Lakbayan ng Pambansang Minorya

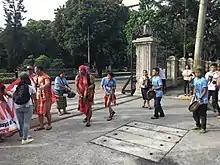
Protest and cultural action in front of the University of Santo Tomas

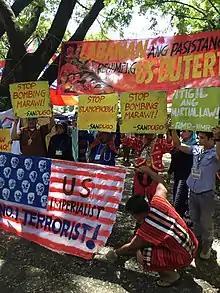
Indigenous peoples and their calls during Lakbayan 2017

With the concurring themes of the previous Lakbayan, the events of 2017 were also brought by their calls to resume peace talks regarding the war between the Government of the Republic of the Philippines and the Communist Party of the Philippines, to denounce the excessive destruction of Marawi, and to end martial law in Mindanao. Their theme was ""Lakbayan ng Bangsamoro at iba pang Pambansang Minorya: Ilantad at Labanan ang Pasistang Diktadurang US-Duterte"" (Journey of the Bangsamoro and other National Minorities: Expose and Fight Against the US-Duterte Fascist Dictatorship).